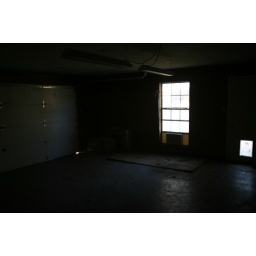
2 car garage - additional door to back yard...washer and dryer in garage. corner nook. no photo - sorry! :-)